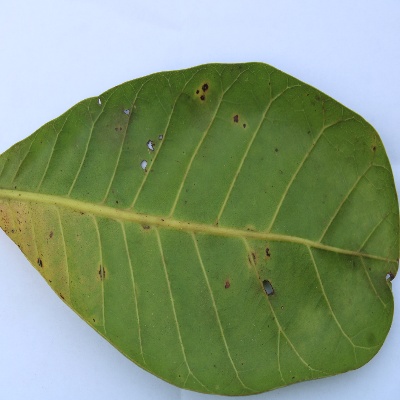
Crop: Cashew
Condition: anthracnose